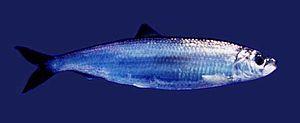
La théorie synthétique de l'évolution est une théorie darwinienne de l'évolution basée sur la sélection naturelle de variations aléatoires du génome. Elle est aussi appelée synthèse néodarwinienne, théorie néodarwinienne de l'évolution ou plus simplement néodarwinisme.
La convergence évolutive est le résultat de mécanismes évolutif ayant conduit des espèces, soumises aux mêmes contraintes environnementales, à adopter indépendamment plusieurs traits physiologiques, morphologiques, parfois comportementaux semblables. Plus généralement, ce terme s’applique aussi à l’évolution d’autres systèmes adaptatifs comme les groupes humains ou les civilisations.